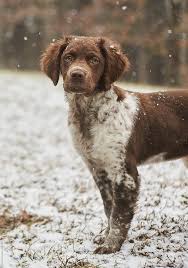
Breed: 232-n000076-Brittany_spaniel